Dynasty Warriors Vol. 2

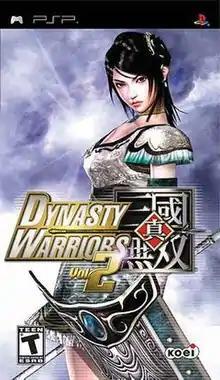
Box art featuring Xingcai

is a 2006 hack and slash video game developed by Omega Force and published by Koei for the PlayStation Portable. A spin-off of the "Dynasty Warriors" series, it is a sequel to "Dynasty Warriors".